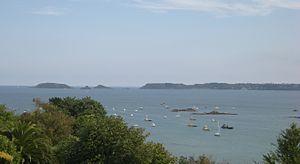
Vue sur l'anse de Paimpol et, au fond, sur le nord de la commune de Plouézec, regardant vers le sud-est depuis Pors-Even à Ploubazlanec. Au premier plan, les rochers de Roc'h ar Morguévrézed. Celui tout à fait à droite, émergeant en forme arrondie, porte une balise dont on aperçoit l'antenne
Plouézec [pluezɛk] est une commune française de l'ancien Pays du Goëlo proche de Paimpol dans la baie de Saint-Brieuc, située dans le département des Côtes-d'Armor en région Bretagne. Plouézec appartient au pays historique du Goëlo.
Le Mez de Goëlo est un groupe d'îlots des Côtes-d'Armor, Bretagne, dans la baie de Saint-Brieuc, entre l'anse de Paimpol au nord-ouest et l'anse de Bréhec au sud-est. Il se compose principalement du grand et du petit Mez de Goëlo, à la pointe de Plouézec, située sur le territoire de la commune de Plouézec.